Tonga national rugby sevens team

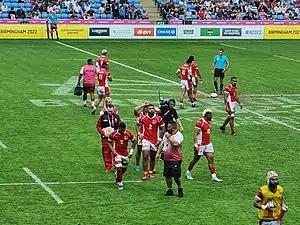
Team Tonga at the 2022 Commonwealth Games.

The Tonga national rugby sevens team competes in the World Rugby Sevens Series. Tonga has participated in all but one of the Rugby World Cup Sevens tournaments.